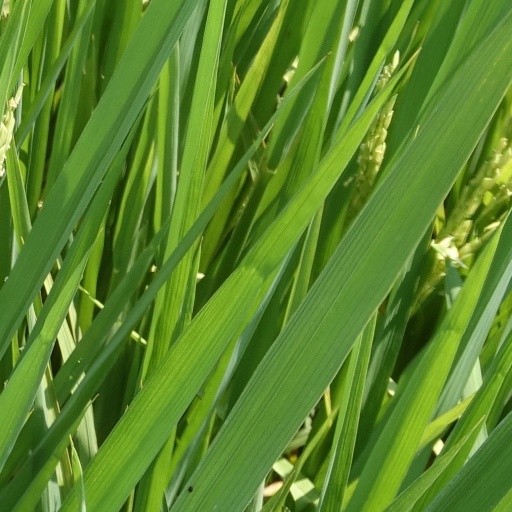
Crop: rice